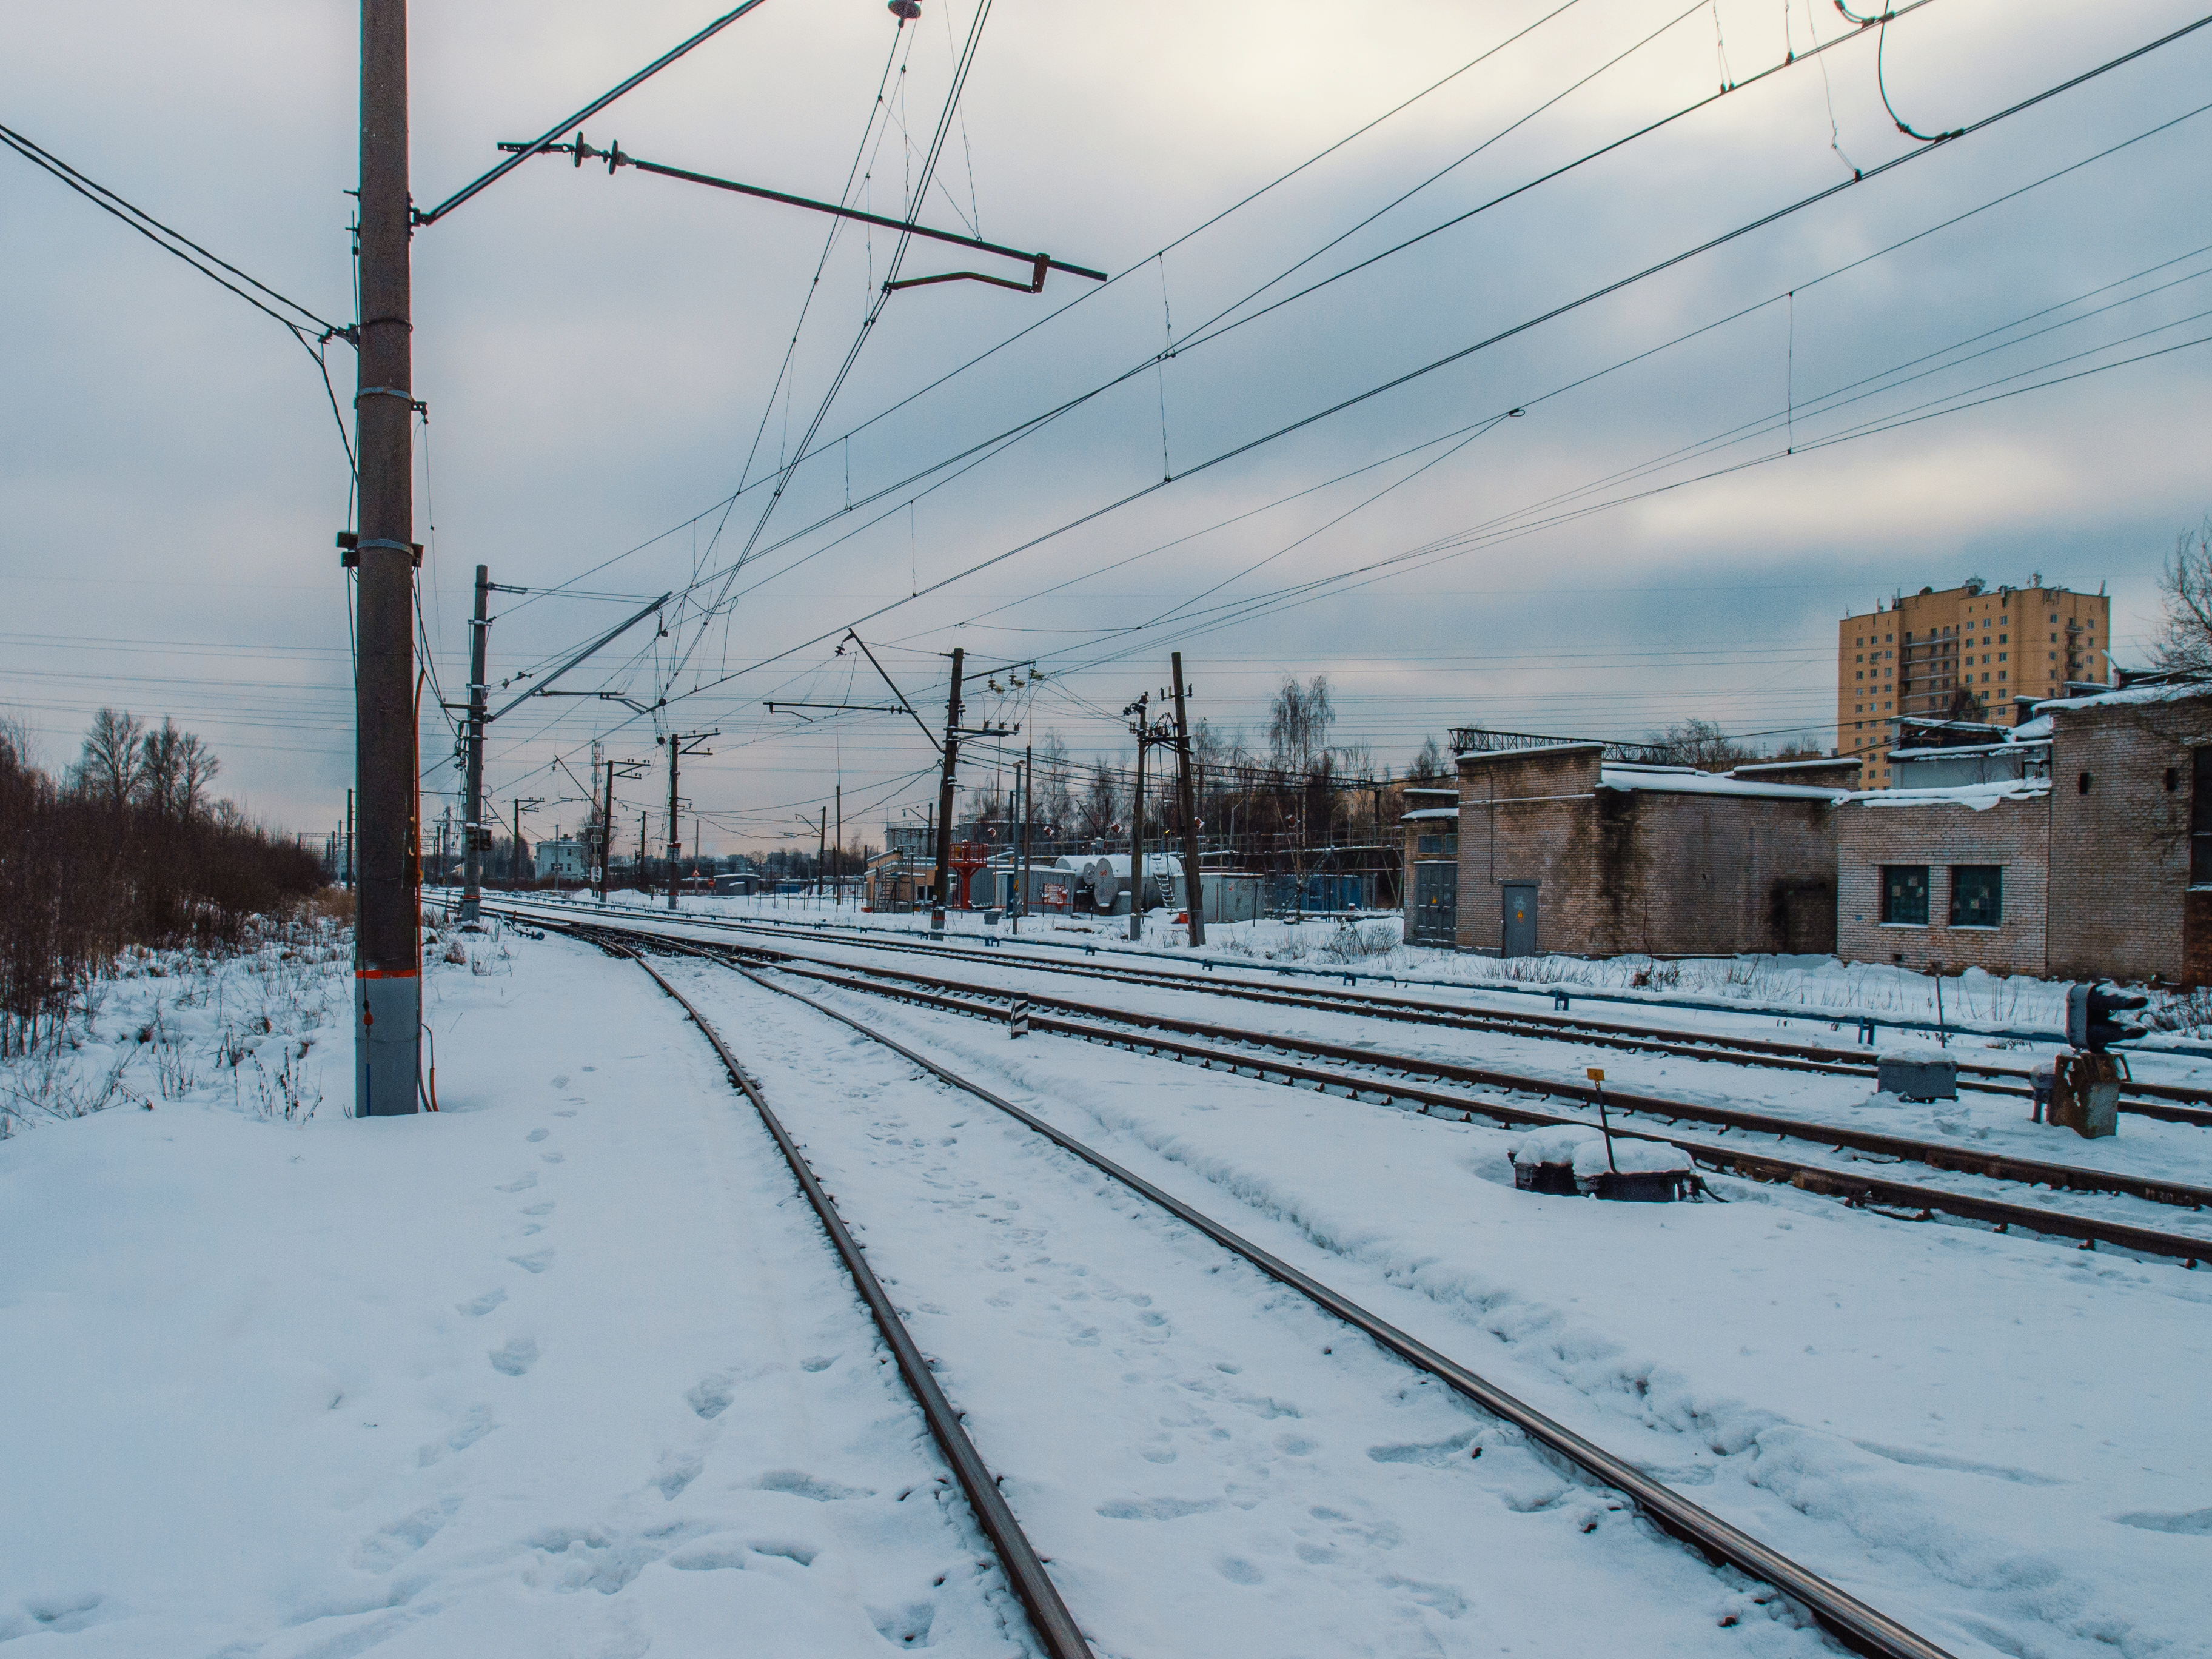
images, cloud, sky, snow, overhead power line, track, branch, electricity, plant, rolling, line, road, slope, street light, parallel, electrical supply, tree, building, public utility, railway, wire, transmission tower, freezing, road surface, landscape, city, tower, winter, electrical wiring, sidewalk, suburb, precipitation, frost, twig, street, cable, metal, horizon, evening, window, steel, electrical network, lane, public transport, winter storm